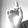
ASL letter: D